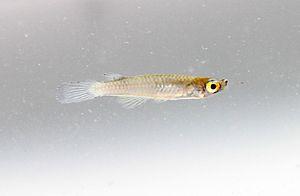
Fluviphylax est un genre de poissons ovovivipares d'eau douce appartenant à l'ordre des Cyprinodontiformes.